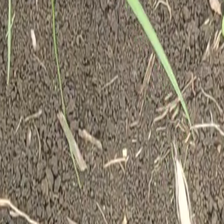
Weed species: Lavhala_(Cyperus_Rotundus)